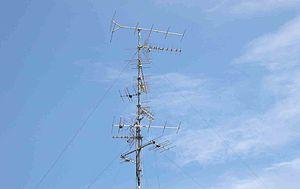
Vue d'une antenne de réception télévision VHF-UHF, terrestre, en zone frontalière, Mulhouse, permettant de capter les chaînes françaises, allemandes et suisses. Toutes les antennes sont en polarisation horizontale sauf celle destinée au réseau 5 et 6. Les antennes francaises sont dirigées vers l'émetteur de Mulhouse-Bevédère, les antennes suisses vers émetteur TV Bâle Skt Chischona, Les Ordons ou le Chasseral, les antennes allemandes vers le Kaiserstuhl-Totenkopf (33-58) et le Feldberg ou alternative, Hornisgrinde (canal E9). Photo de S.Nueffer. Reproduction libre.
La qualité de réception en télévision terrestre dépend de nombreux facteurs : niveau reçu, échos, atténuations, interférences et type d'écran. Les critères de niveau reçu applicables à la télévision analogique hertzienne ne s'appliquent plus à la télévision numérique.